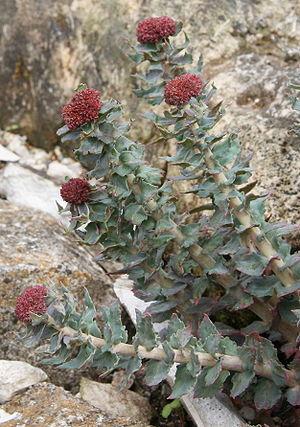
Cette liste de Tracheophyta de Bosnie-Herzégovine, ainsi que d’espèces introduites est un aperçu incomplet d’espèces de mousses, de fougères, de gymnospermes et d’angiospermes citées dans la littérature disponible en langues bosniaque, croate, serbe et serbo-croate. Cet aperçu n’inclue pas des espèces cultivées ni celles occasionnellement introduites.